HMS Monarch (1911)

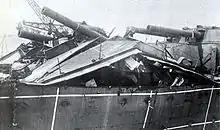
"Monarch"s forward turrets after she was used as a target ship

"Monarch" was paid off on 13 June 1923 and she was converted into a target ship at HM Dockyard, Portsmouth in October 1923. A replica of the underwater side protection of the s added to test the blast effects of large bombs detonating alongside the hull. A device consisting of of TNT (representing the explosives in a aerial bomb) was exploded at a depth of and from her side. Although damaged, the structure remained watertight after the test. The following year, live bombs of various sizes were dropped on the ship by Airco DH.9A bombers with little effect. Bombs were then positioned and detonated internally to evaluate their effects. On 20 January 1925, "Monarch" was towed out from Plymouth by dockyard tugs into Hurd's Deep in the English Channel, approximately south of the Isles of Scilly. On 21 January she was attacked by a wave of Royal Air Force bombers, which scored several hits; this was followed by four light cruisers firing six-inch (152-mm) shells, and the destroyer , using her 4-inch guns. For the finale, the fast battleships and and the five s opened fire with their 15-inch (381-mm) guns. The number of hits on "Monarch" is unknown, but after nine hours of shelling she finally sank at 22:00 after a final hit by .